Rend Lake College

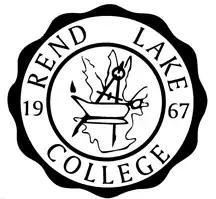

Rend Lake College (RLC) is a public community college in Ina, Illinois. It is part of the Illinois Community College System (ICCS).